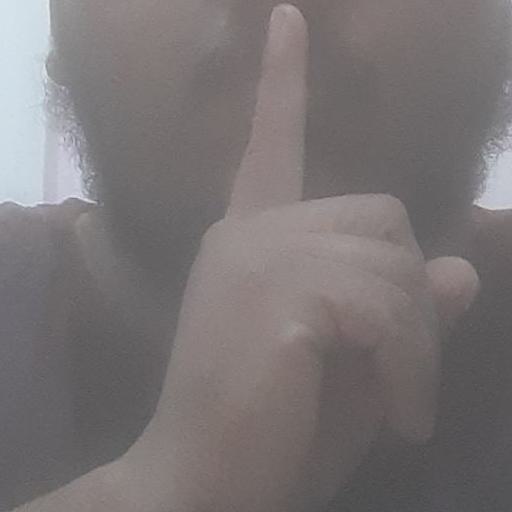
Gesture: mute